Aisne's 2nd constituency

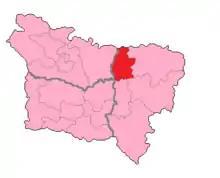
Ainse's 2nd constituency shown within Picardie

The 2nd constituency of the Aisne is a French legislative constituency in the Aisne "département".